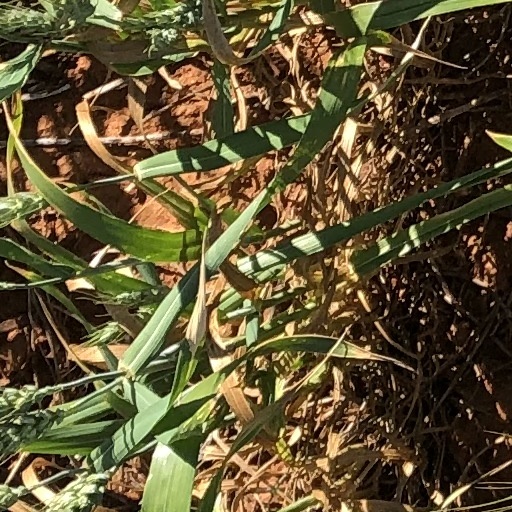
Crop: wheat